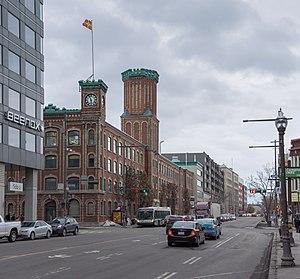
Saint-Roch est un des 35 quartiers de la ville de Québec et un des neuf qui sont situés dans l'arrondissement de La Cité–Limoilou.